Strax affair

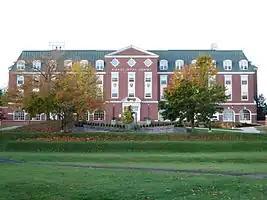
The Harriet Irving Library at UNB

The Strax affair was a sequence of events at the University of New Brunswick (UNB) in Fredericton in 1968 and 1969. It began in September 1968 when the university president suspended Norman Strax, a young physics professor, after Strax led protests in the university library against the introduction of photo ID cards. The suspension, and UNB's subsequent legal proceedings against Strax, led to the institution's being censured by the Canadian Association of University Teachers (CAUT). Other components of the affair were the lengthy occupation of Strax's former office by his supporters and the jailing of a student for an article that appeared in the student newspaper questioning the objectivity of the New Brunswick legal system. The formal lifting of the CAUT censure in September 1969 brought the Strax affair to an end.